La Rambla (climb)

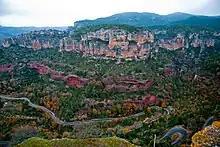
The El Pati crag (from the road) is the distinctive cliff with deep horizontal lines at back right.

While a route was first bolted by Huber in 1993, a hold broke at the upper section and Huber was only able to climb to an intermediate anchor at , and not to his final anchor that was also the final anchor for Huber's neighboring route, "La Reina Mora" . Huber climbed his route in 1994, and called it "La Rambla", and graded it as . Huber explained in a 2008 interview that he felt his 35-metre route was no more difficult than Wolfgang Güllich's 1991 ascent of "Action Directe" that was then graded . "Action Directe" was later re-graded to , and is considered a "benchmark" for a "hard" 9a. Huber later said his 35-metre route should be graded .